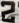
Number: 2